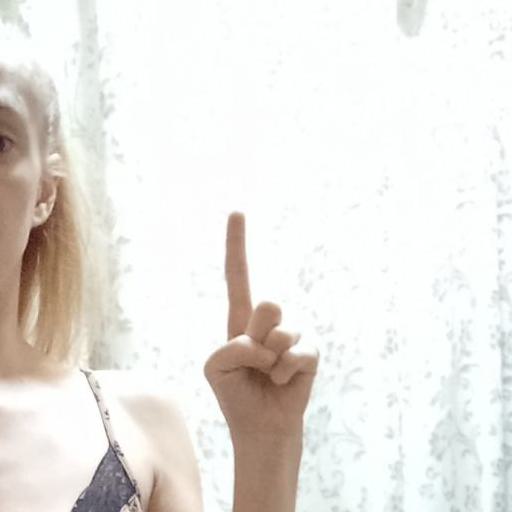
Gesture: one